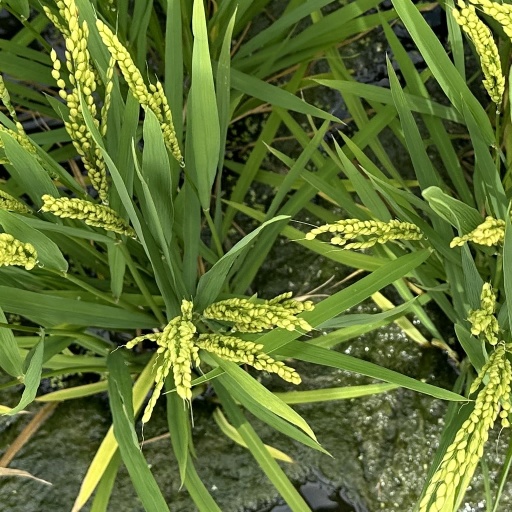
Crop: rice